Cosmic-Ray Extremely Distributed Observatory

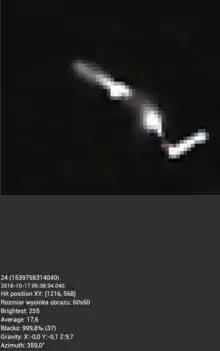

Cosmic-Ray Extremely Distributed Observatory (CREDO) is a scientific project initiated at the end of August 2016 by Polish scientists from the Institute of Nuclear Physics in Kraków (researchers from the Czech Republic, Slovakia and Hungary also joined the project) whose purpose is the detection of cosmic rays and the search for dark matter. Its aim is to involve as many people as possible in the construction of a global system of cosmic ray detectors, from which it will be possible to examine the essence of dark matter. Having a camera and a GPS module, a smartphone works well as a detector of particles from space.